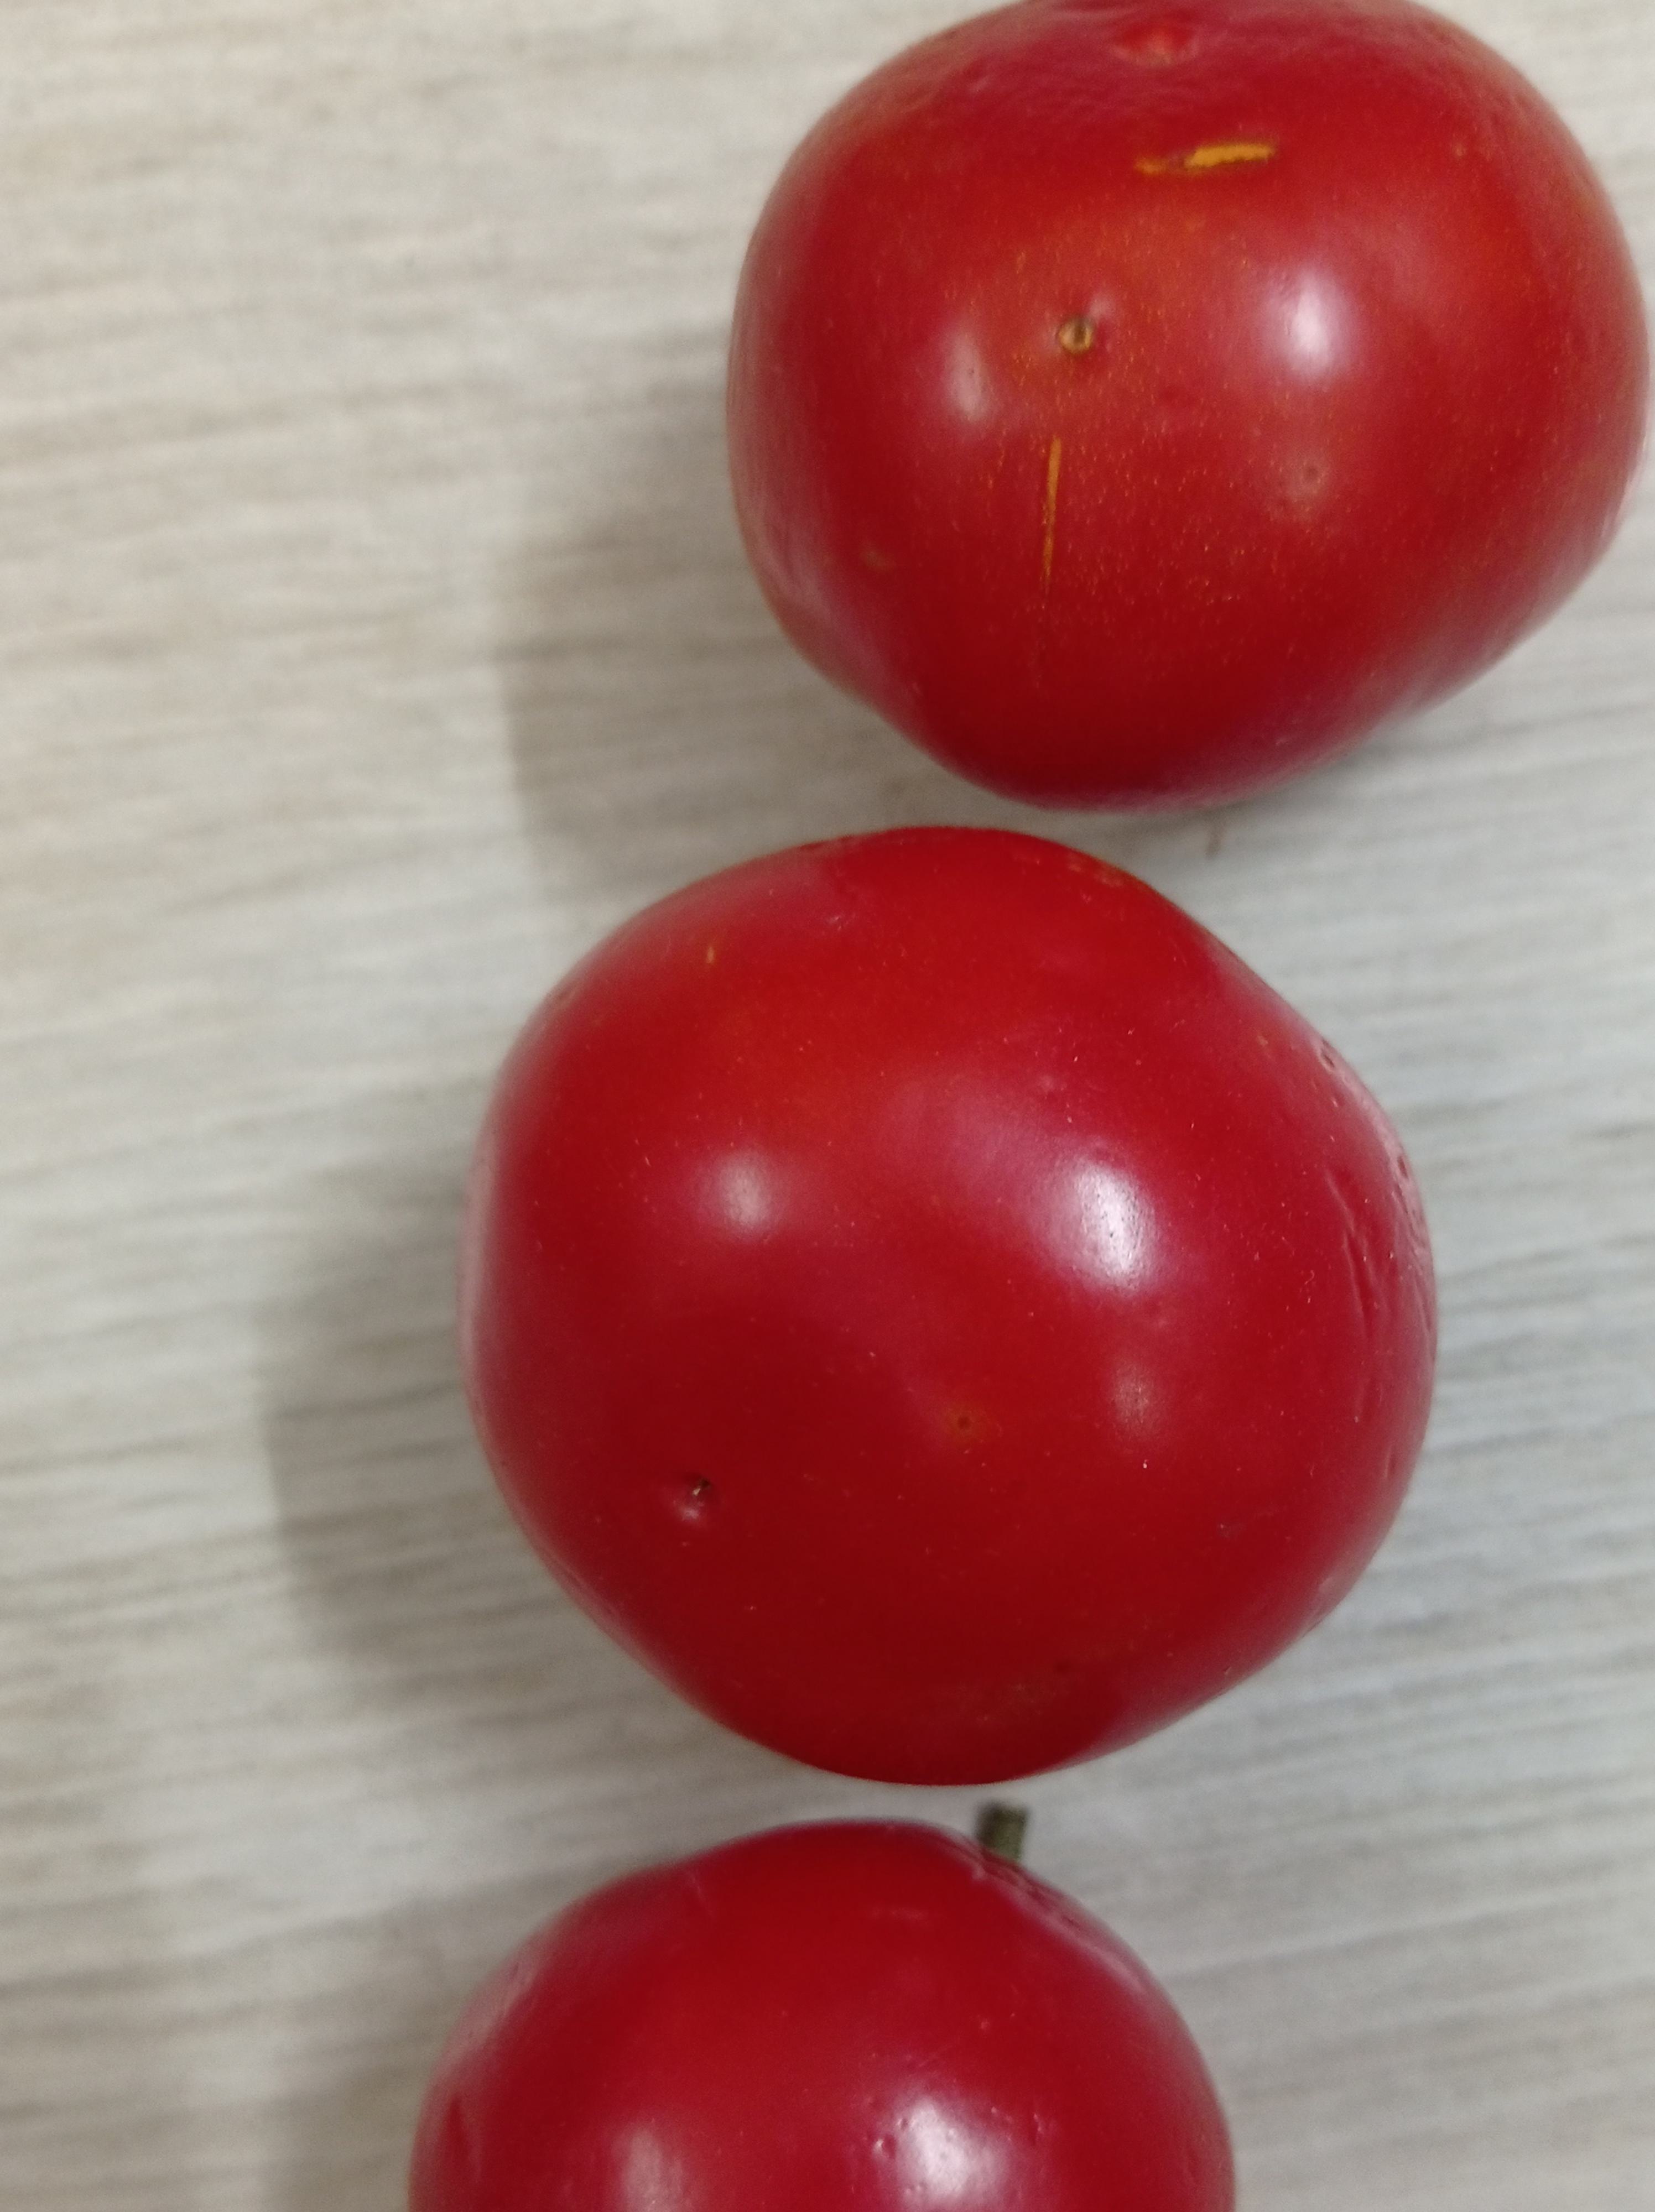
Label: Fresh